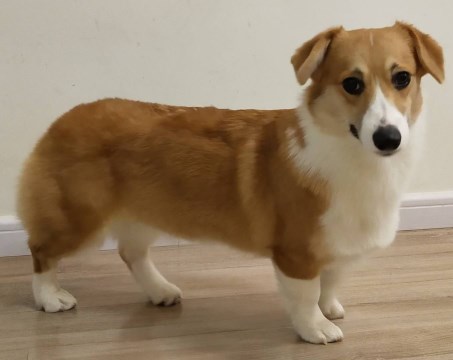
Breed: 2909-n000116-Cardigan